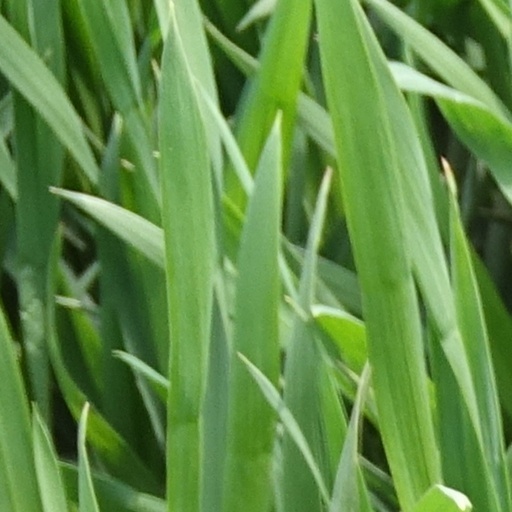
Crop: wheat